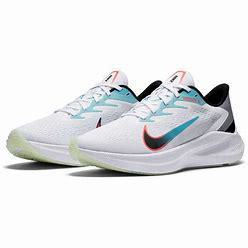
Brand: Nike
Model: Air Zoom Winflo 7